Ranganath (actor)

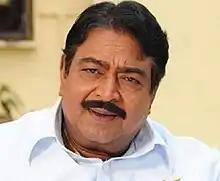

Tirumala Sundara Sri Ranganath (17 July 1946 – 19 December 2015) was an Indian actor known for his works primarily in Telugu cinema, Telugu Theater, television, and a few Tamil films. In a film career spanning more than forty years, Ranganath starred in more than three hundred feature films in a variety of roles. He made his debut with the 1969 Telugu film "Buddhimantudu".